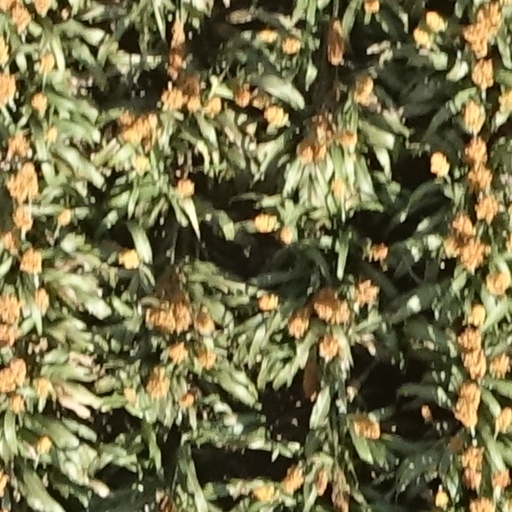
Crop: sorghum